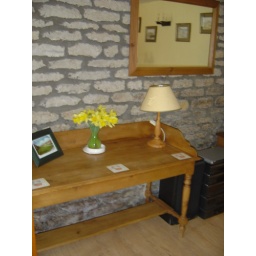
Side table and flowers in Cowslip cottage